Amotz Zahavi

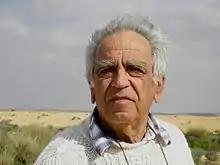
Amotz Zahavi in 2005

Amotz Zahavi (August 14, 1928 – May 12, 2017) was an Israeli evolutionary biologist, a Professor in the Department of Zoology at Tel Aviv University, and one of the founders of the Society for the Protection of Nature in Israel. His main work concerned the evolution of signals, particularly those signals that are indicative of fitness, and their selection for "honesty".